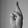
ASL letter: R